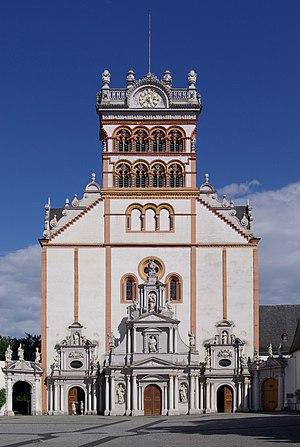
Église Saint Matthias à Trèves, Allemagne. 中文: 特里尔，圣马提亚教堂
La congrégation de l'Annonciation de la Vierge Marie est une union d'abbayes et de maisons bénédictines autonomes formée au sein de la confédération bénédictine en 1920. Elle regroupe actuellement 38 maisons. Son abbaye territoriale, ou archi-abbaye, se trouve à Trèves en Allemagne et elle est dirigée depuis 2004 par le T.R.P. Ansgar Schmidt.
L’abbaye Saint-Matthias est une abbaye bénédictine masculine appartenant à la congrégation de l'Annonciation Congregatio Annuntiationis BVM, dont elle est l'abbaye territoriale. Elle se trouve à Trèves en Allemagne.